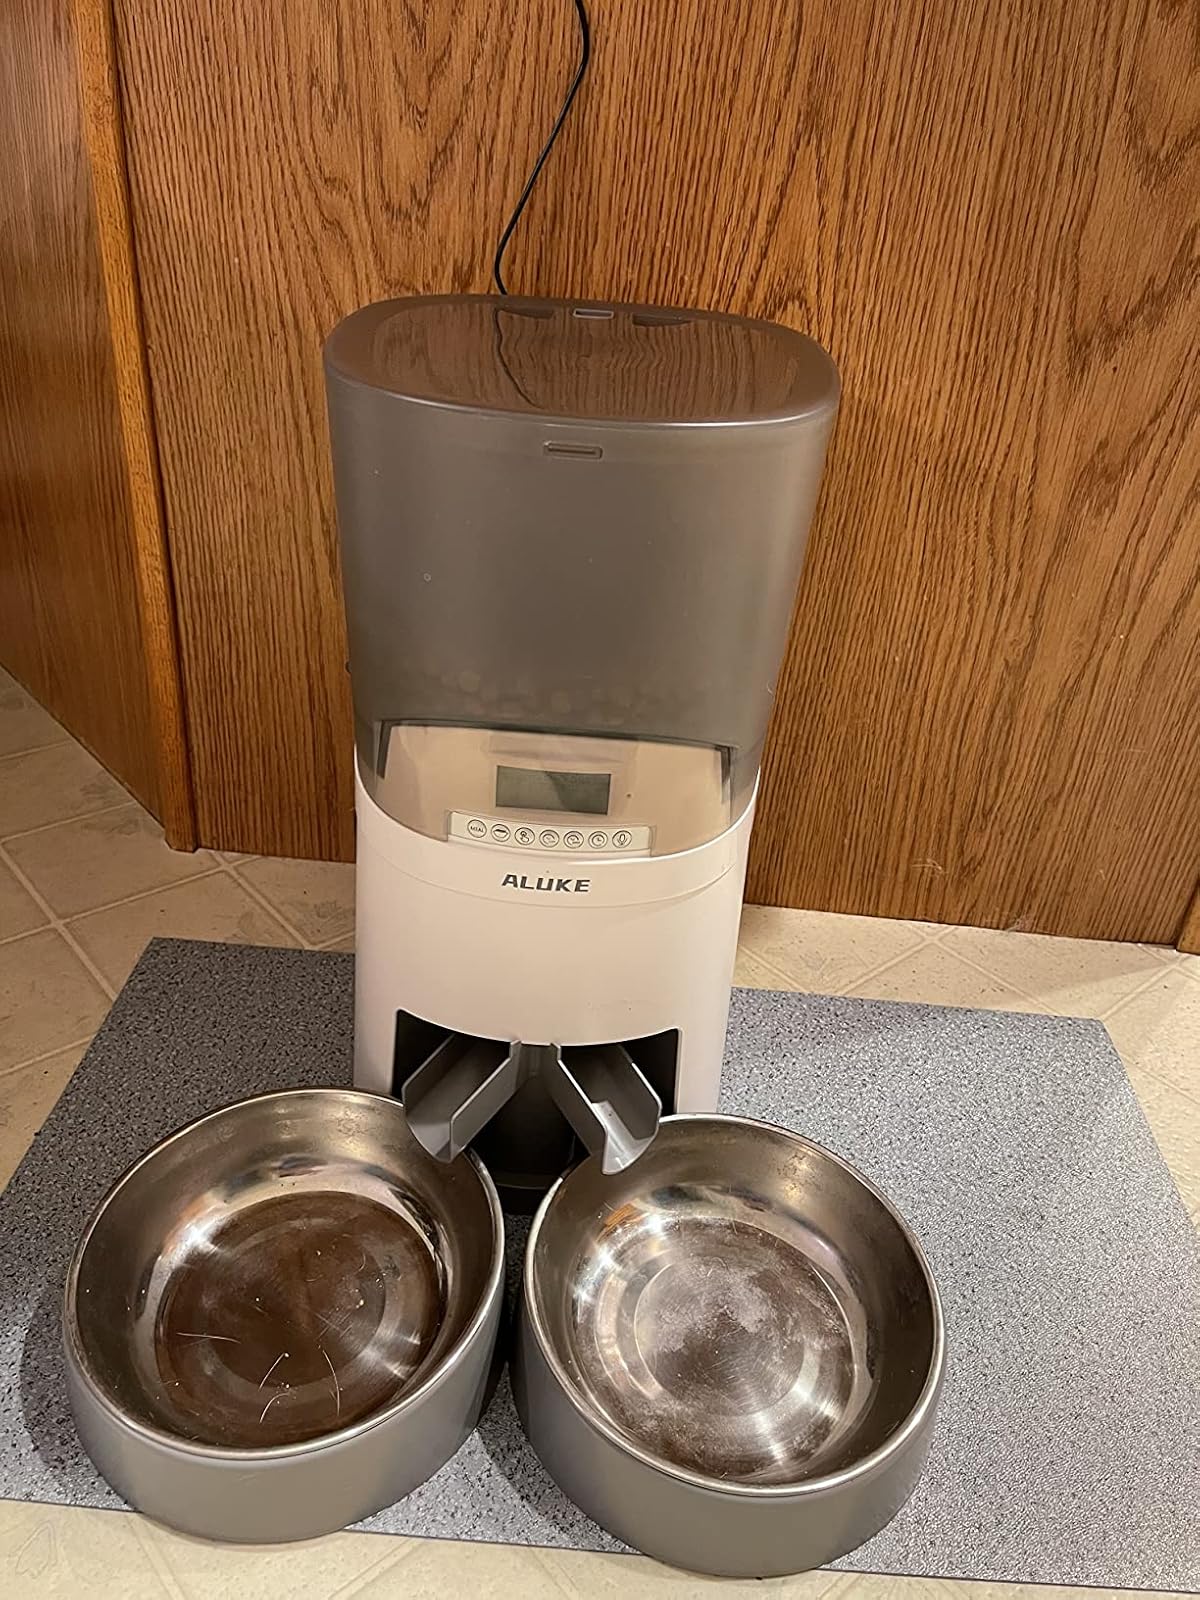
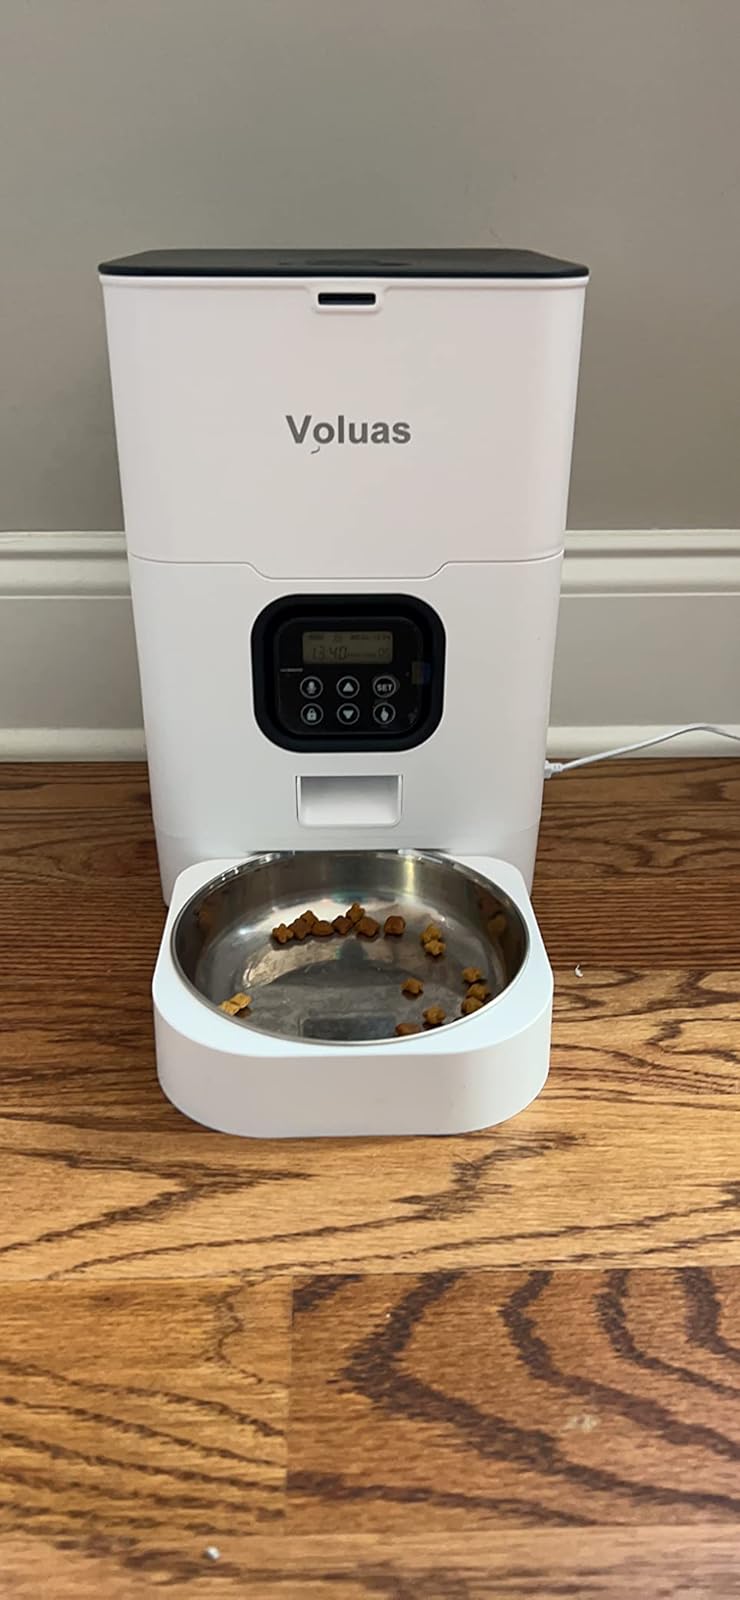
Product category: items_feeder
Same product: no